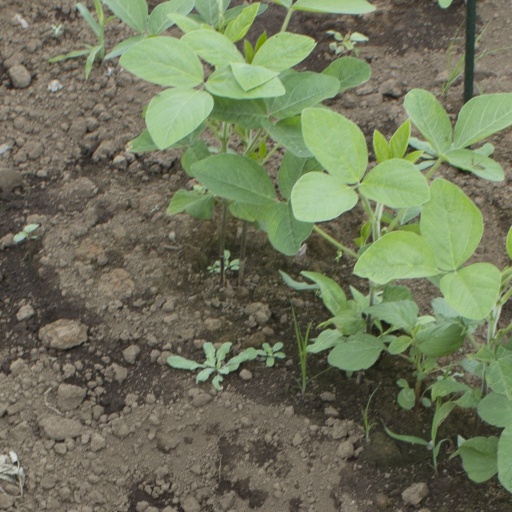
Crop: soybean